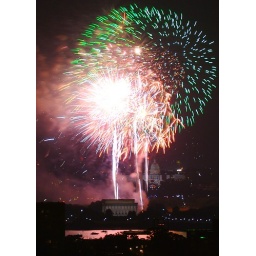
July 4th 2007 Fireworks photos taken from the 14th floor of my building in Arlington, VA